SMM J2135-0102

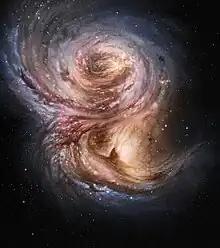
Artist’s impression of the distant galaxy SMM J2135-0102 shows large bright clouds a few hundred light-years in size, which are regions of active star formation

SMM-J2135-0102 (also known as the Cosmic Eyelash) is a galaxy located at a distance of z=2.3258. There have been four molecular clouds whose solar luminosity was 100 times higher than similar regions of the Milky Way galaxy. This suggests that star formation in this galaxy is 250 times higher.